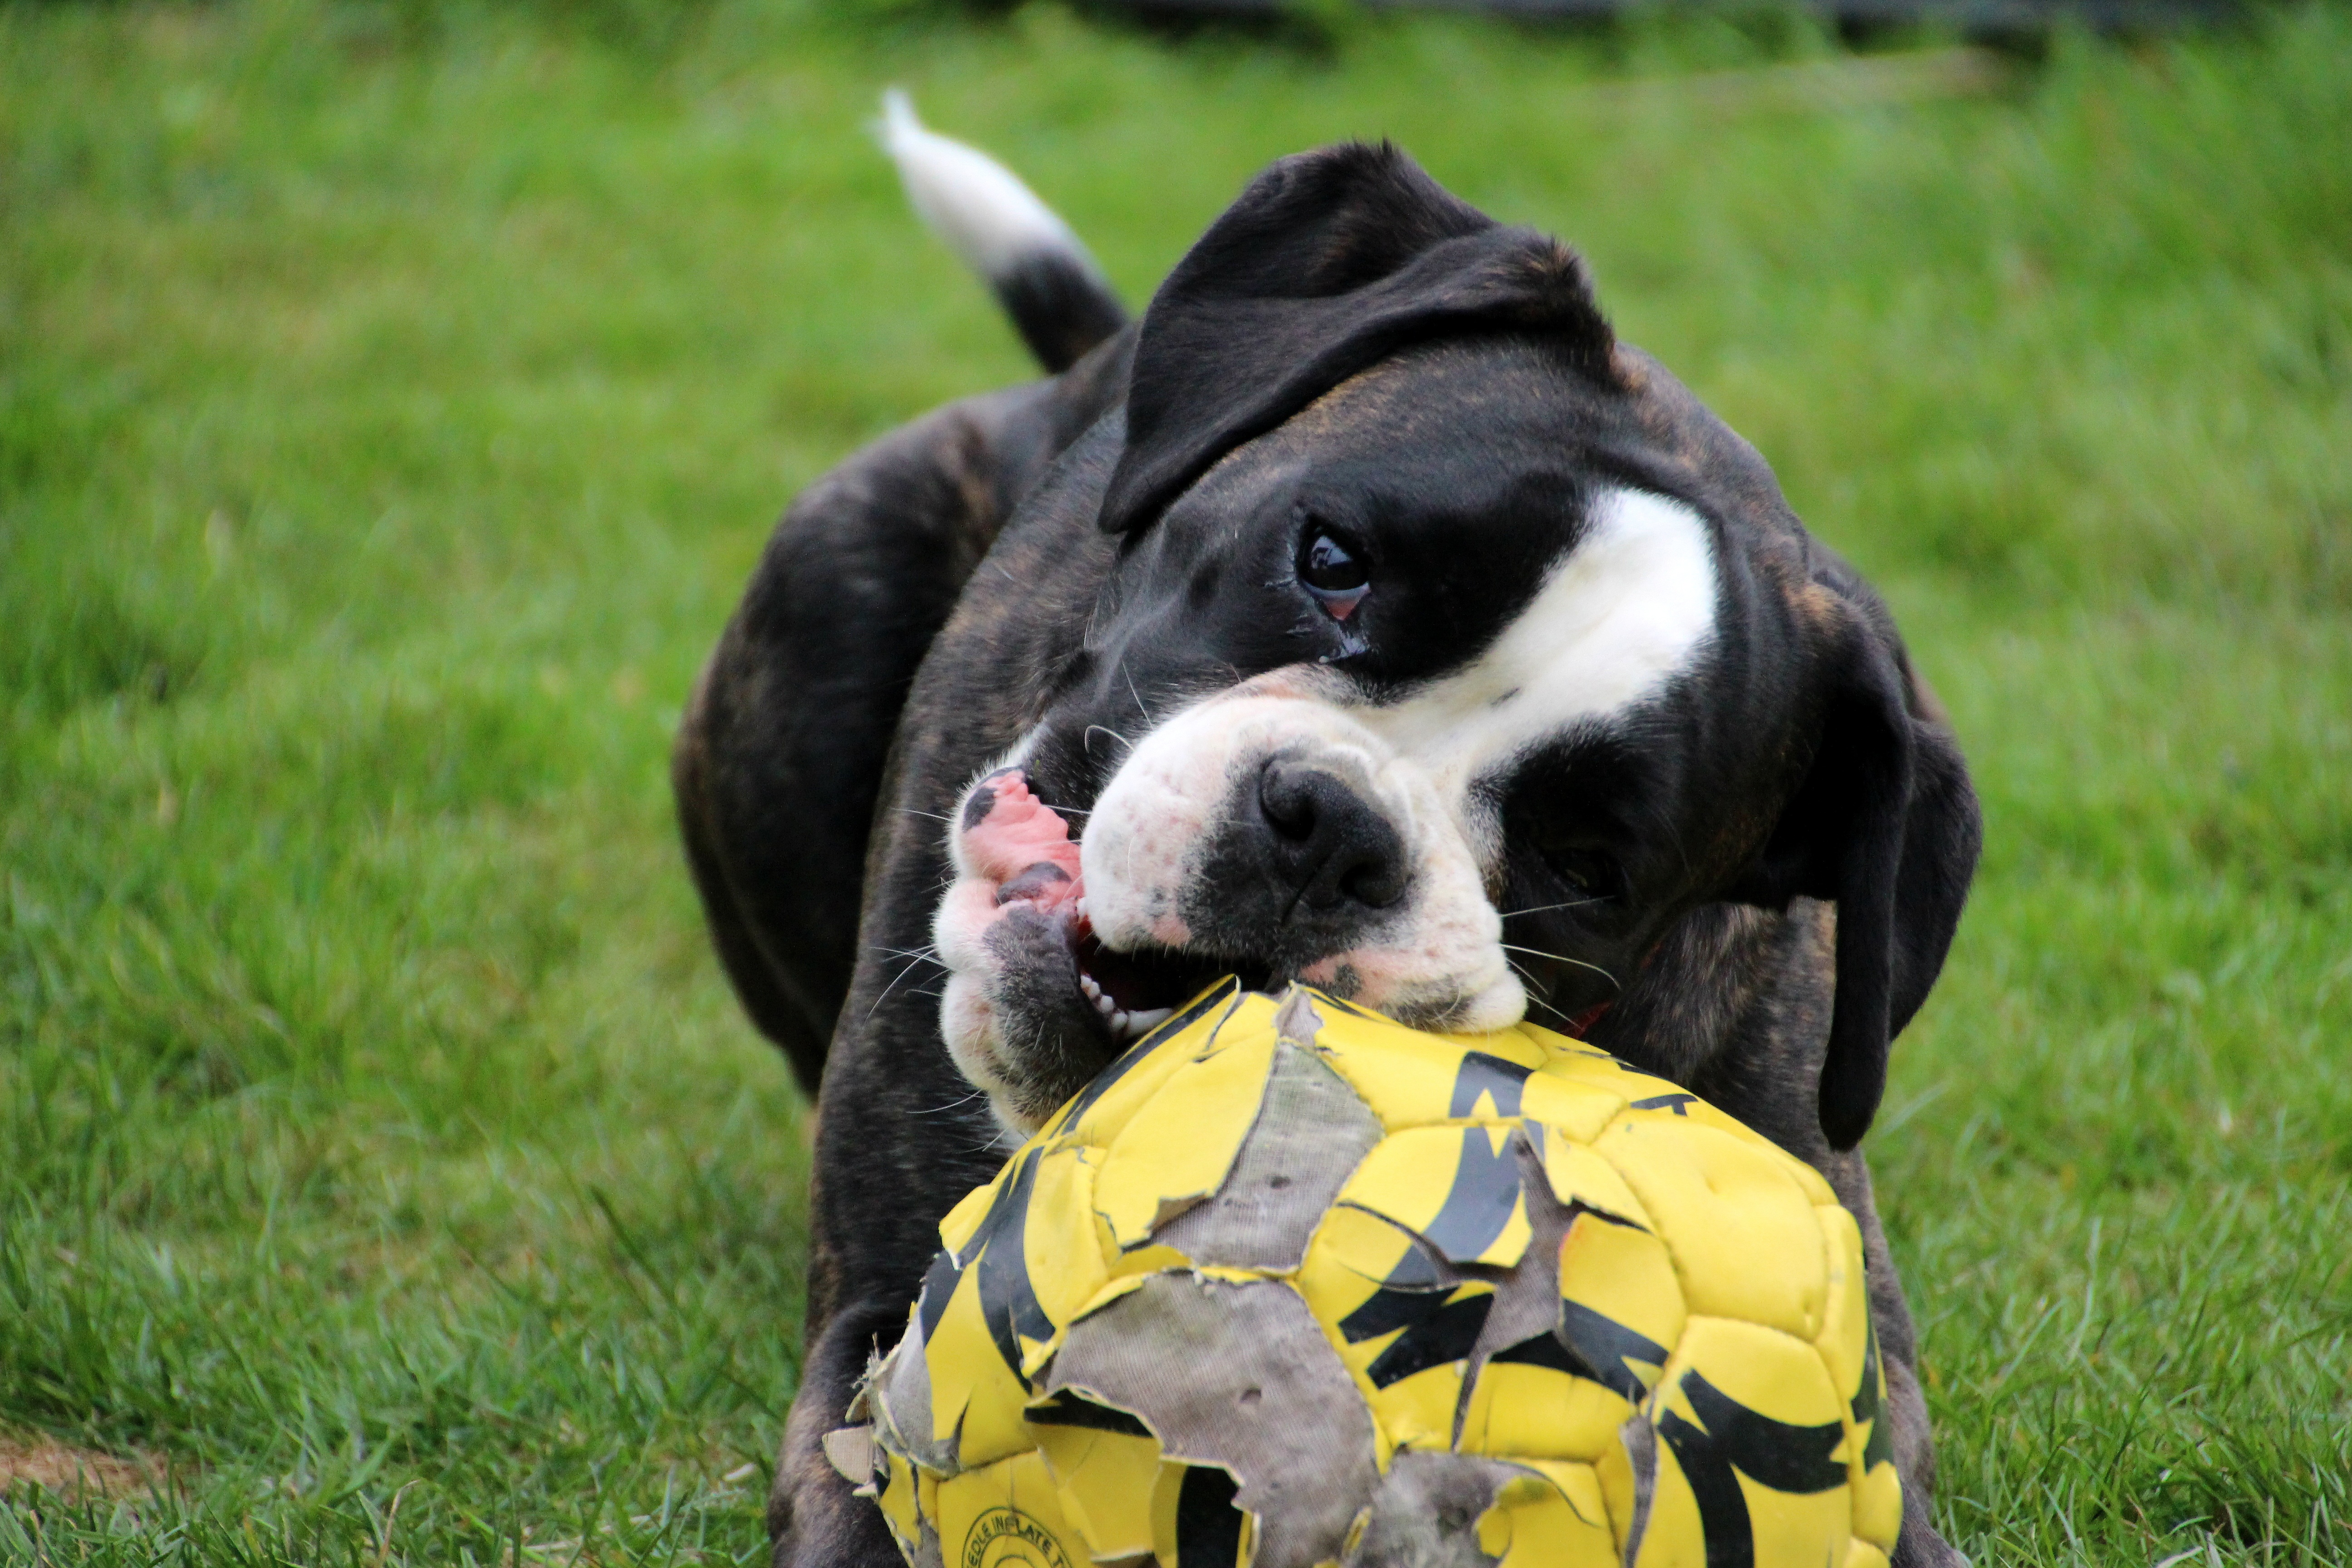
black and white, play, puppy, dog, pet, mammal, boxer, head, ball, vertebrate, concerns, nibble, dog look, boston terrier, dog like mammal, carnivoran, dog crossbreeds